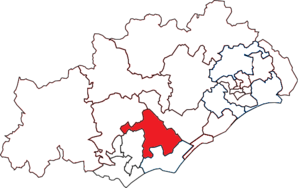
Situation du canton dans le département de l'Hérault
Le canton de Pézenas est un canton français situé dans le département de l'Hérault, dans l'arrondissement de Béziers.